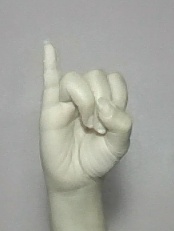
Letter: meem